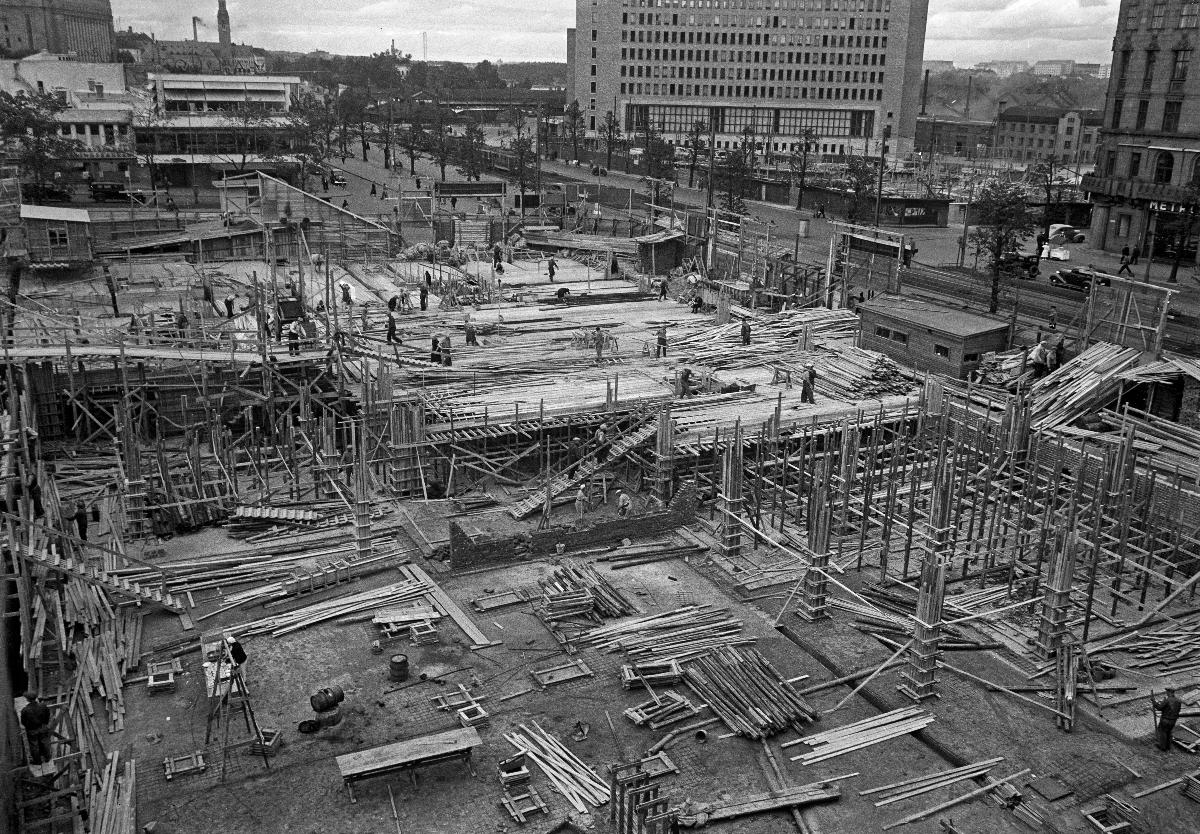
Liiketalon rakennustyömaa Läntinen Heikinkatu - Simonkatu
Affärshus byggplats vid Västra Henriksgatan - Simonsgatan; Construction site of a commercial house at Western Heikinkatu - Simonkatu
sisällön kuvaus: Rakennustyömaa Läntisen Heikinkadun (Mannerheimintie) ja Simonkadun kulmassa Helsingissä 1939. Liiketaloa alettiin rakentaa Helsingin vuoden 1940 olympialaisia ajatellen vuonna 1939. Talvisota keskeytti rakentamisen ja tontti pysyi rakentamattomana koko 1940-luvun kunnes kauppakeskus Forum valmistui vuonna 1951. content description: Construction site in the corner of Western Heikinkatu (Mannerheimintie) and Simonkatu in Helsinki 1939. The construction of a commercial house was started in 1939 and planned to be ready for the 1940 Olympics. The Winter war disrupted the construction and the site stayed unbuilt through the 1940's until shopping center Forum stood ready in 1951. innehållsbeskrivning: Byggplats vid hörnet av Västra Henriksgatan (Mannerheimvägen) - Simonsgatan i Helsingfors år 1939. Med tanke på olympiska spelen 1940 påbörjades ett affärshusbygge  vid hörnet av Henriksgatan och Simonsgatan år 1939, men arbetet avbröts av vinterkriget. Hörnet stod tomt hela 1940-talet tills köpcentrum Forum fullbordades år 1951.
Kuvaaja: Sundström, Hugo, kuvaaja
Vuosi: 1939
Paikka: Suomi, Uusimaa, Helsinki, Mannerheimintie Helsinki
Aiheet: HBL; rakennustyömaat; kauppakeskukset (rakennukset); building sites; architecture; construction sites; building; commercial houses; byggplatser; arkitektur; bygge; affärshus